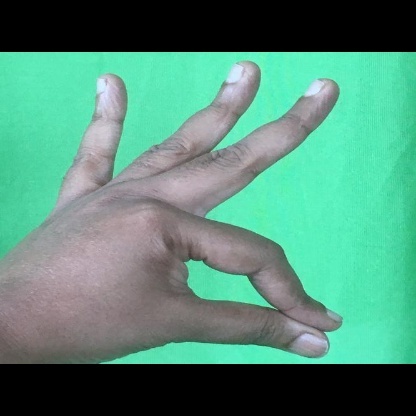
Mudra: Hamsasyam